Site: brandenburg
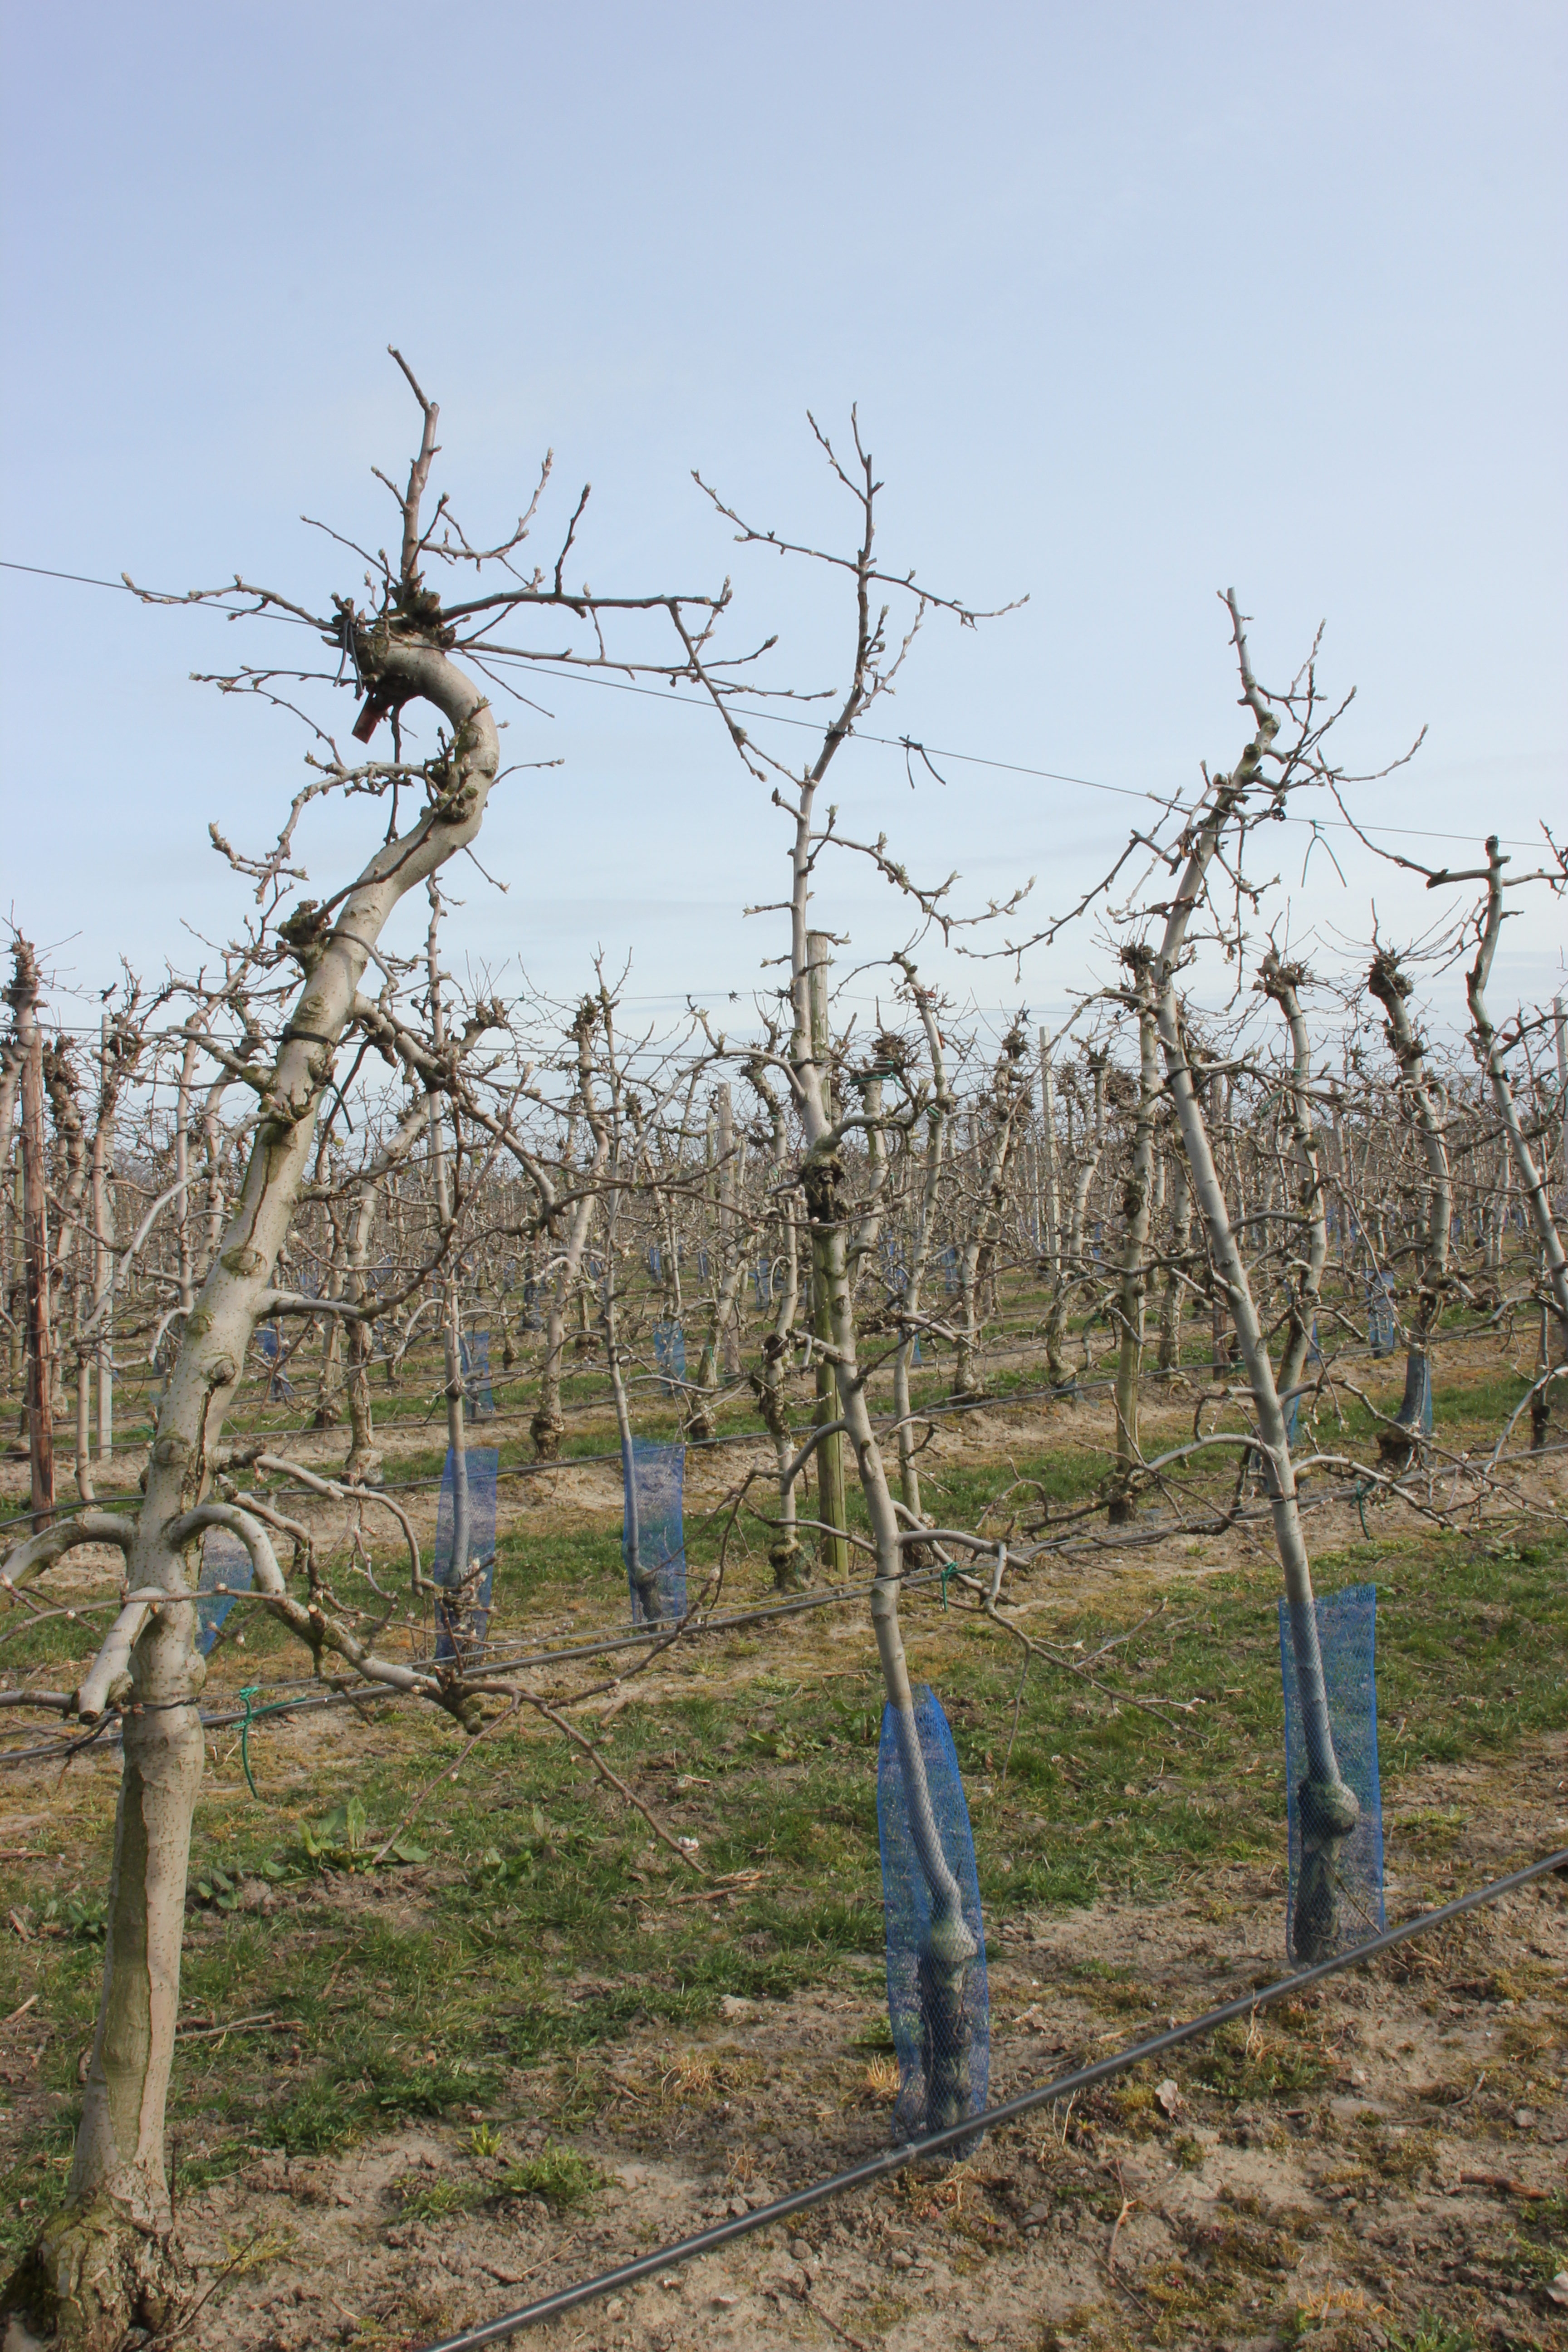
Growth stage (BBCH 54): Inflorescence emergence